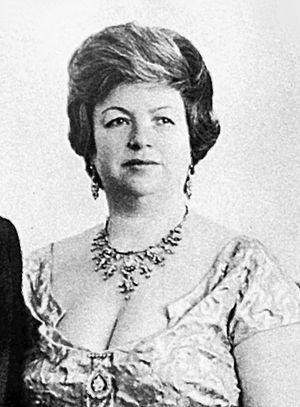
Portrait de Wassila Bourguiba épouse du président Habib Bourguiba, 1962 This file has been extracted from another file&#x3a
La Première dame de Tunisie est l'épouse du président de la République tunisienne. Moufida Bourguiba est la première à être désignée par ce titre, à partir de 1957.
On appelle de manière générale Première dame l'épouse d'un chef d'État ou de gouvernement.
Wassila Bourguiba, née Wassila Ben Ammar le 22 avril 1912 à Béja et morte le 22 juin 1999 à La Marsa, est la deuxième épouse du président tunisien Habib Bourguiba et la Première dame de ce pays de 1962 à 1986. Elle est alors connue sous le titre de Majda.